Norbert Meier

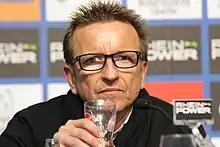
Meier in 2011

Norbert Meier (born 20 September 1958) is a German former football player, who played as a midfielder, and manager who last managed KFC Uerdingen.